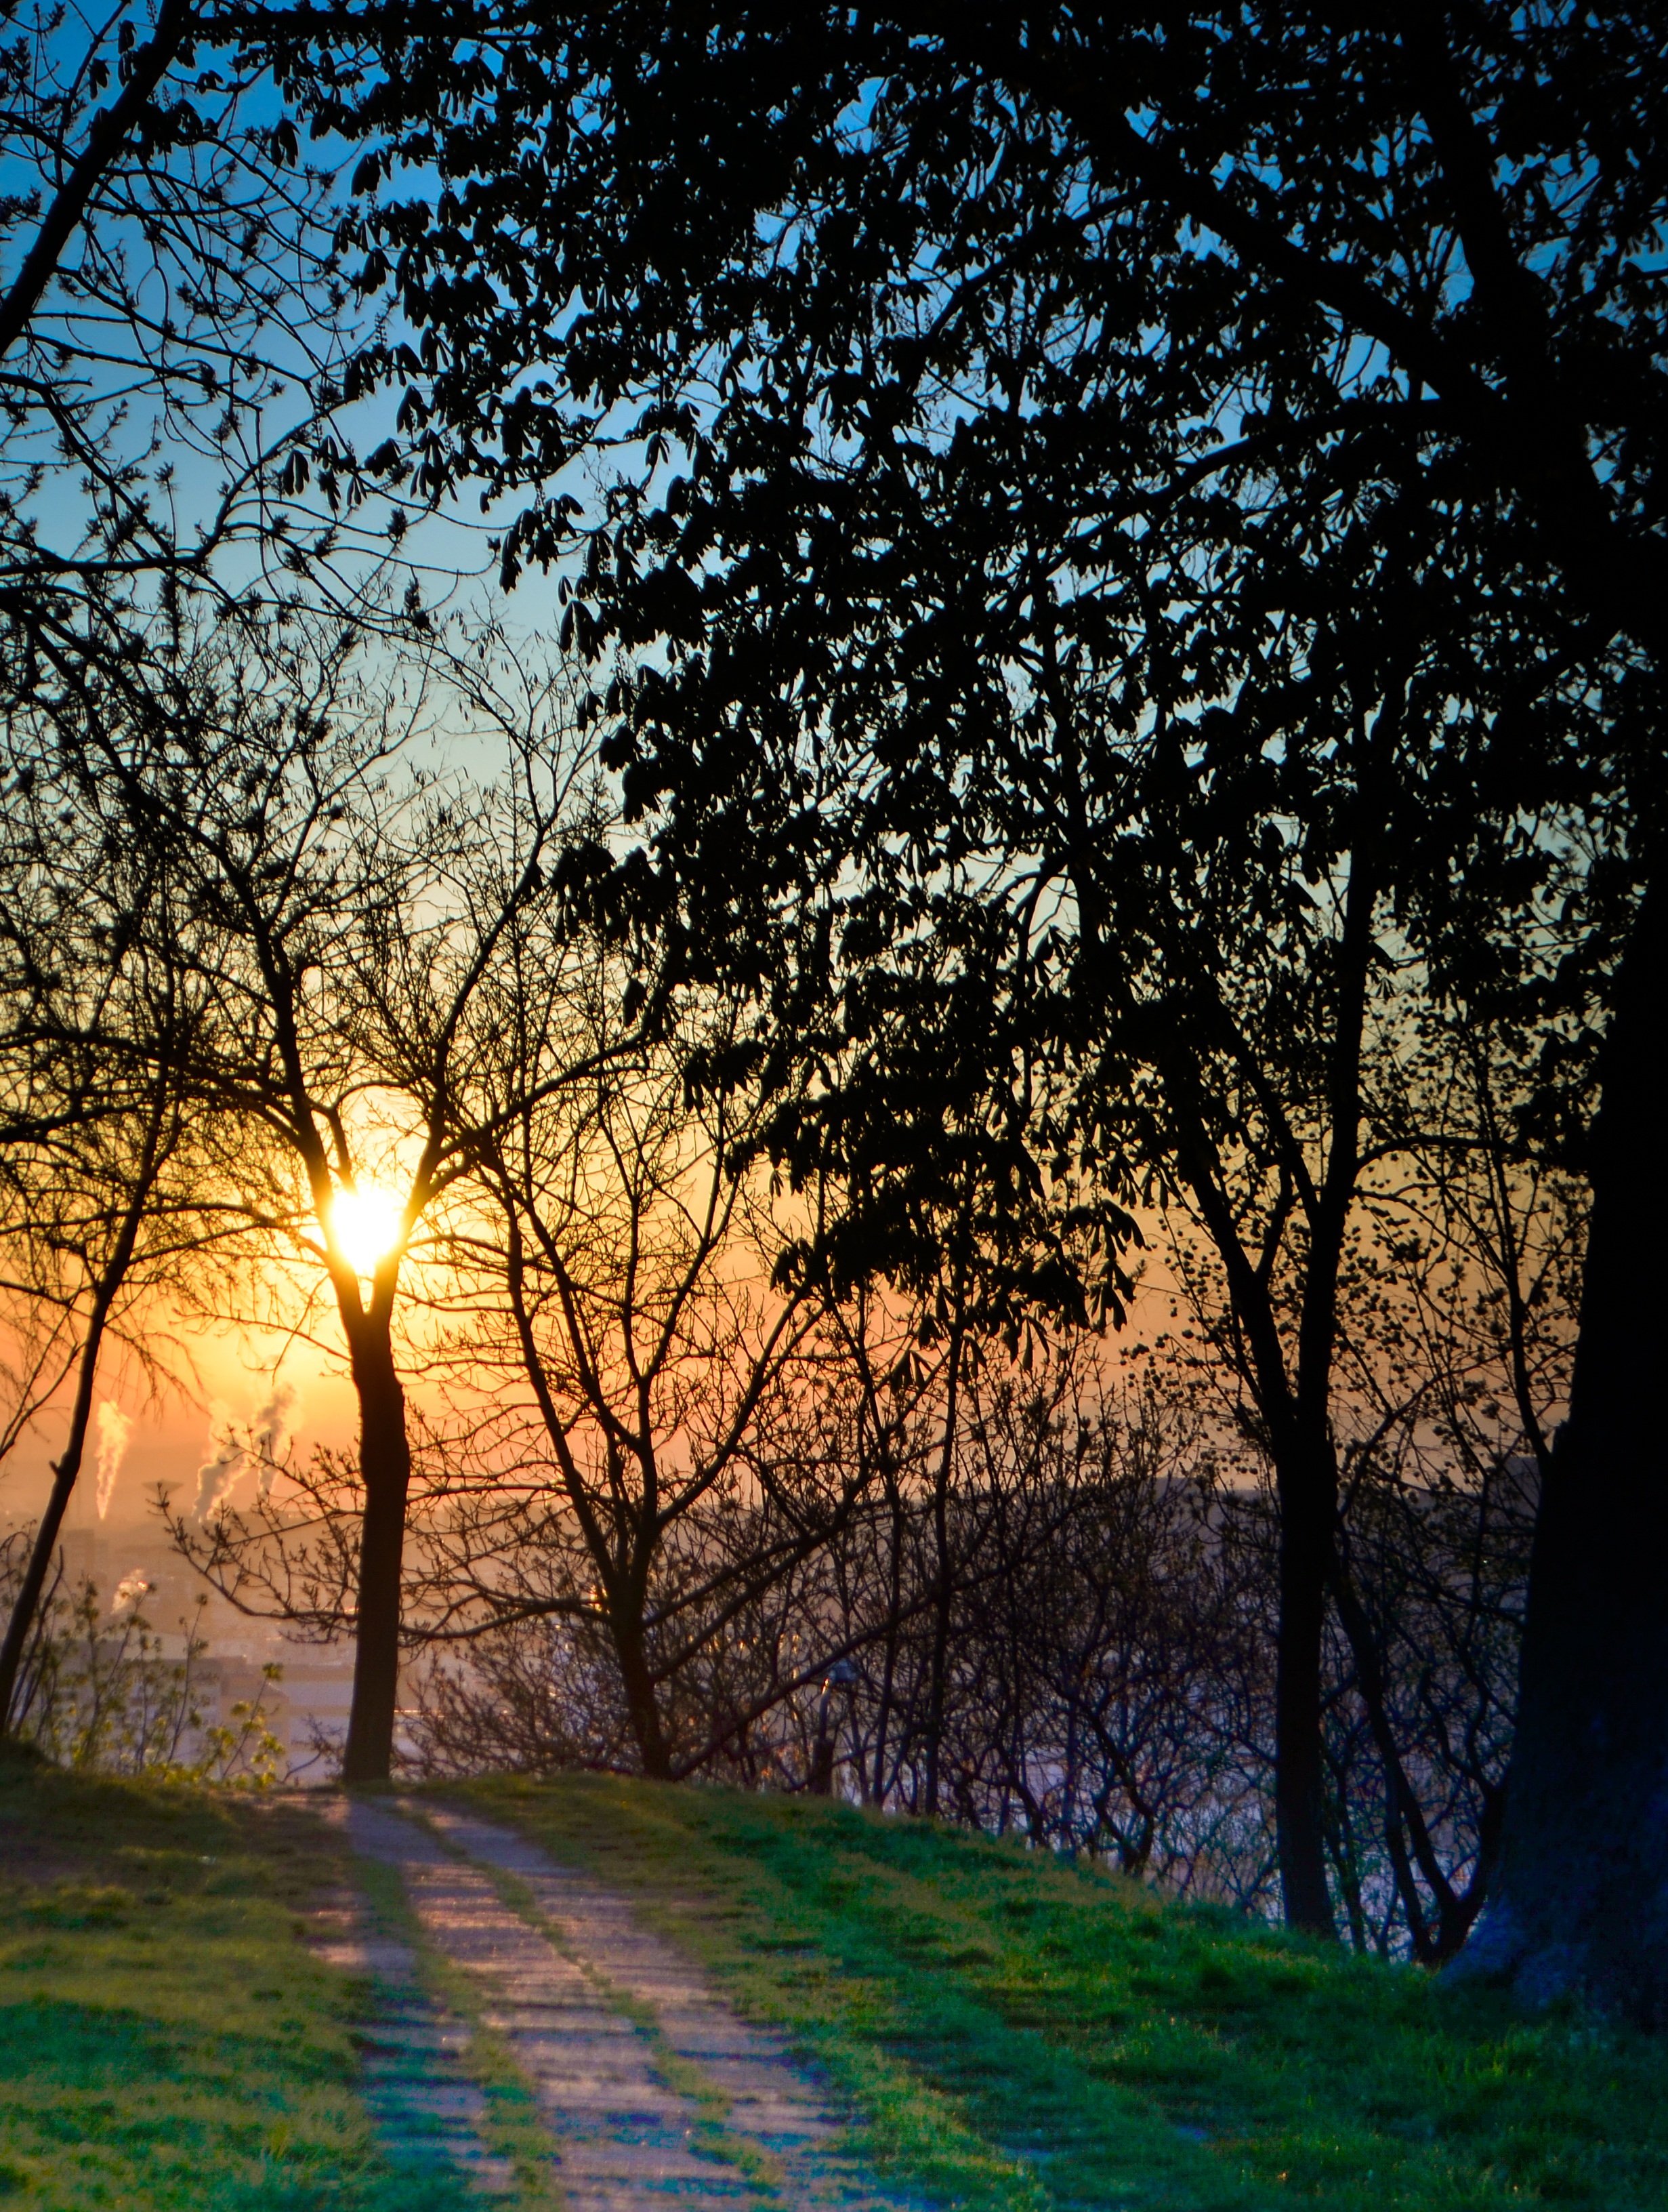
landscape, tree, nature, forest, grass, branch, light, plant, sky, sun, sunrise, sunset, meadow, sunlight, morning, leaf, flower, dawn, summer, dusk, evening, autumn, season, trees, shadows, woodland, atmospheric phenomenon, woody plant